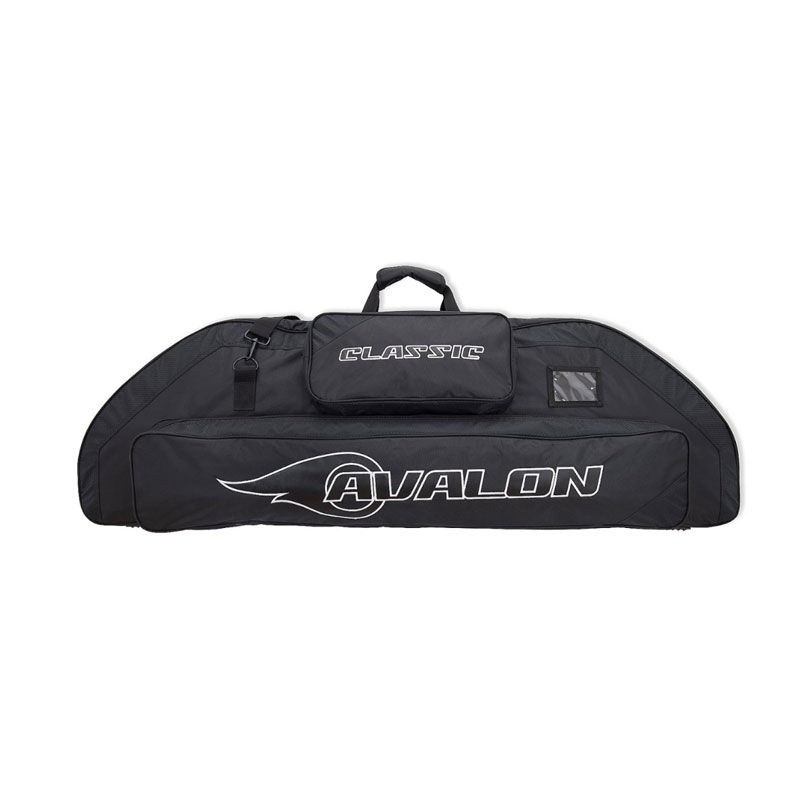
AVALON FUNDA PARA POLEAS CLASSIC
Acolchada. 2 Bolsillos exteriores. Excelente relación calidad/precio. Medidas: 106 CM X 40 CM x 12 CM Color negro/rojo
Brand: Elevation
Category: Sporting Goods > Outdoor Recreation > Hunting & Shooting > Archery > Bow & Crossbow Accessories > Bow & Crossbow Cases & Covers